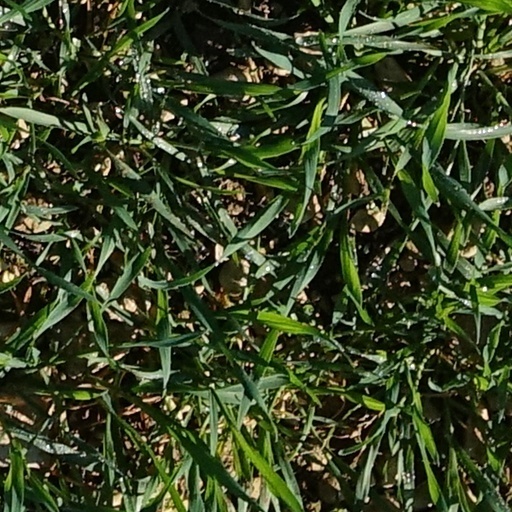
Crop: wheat